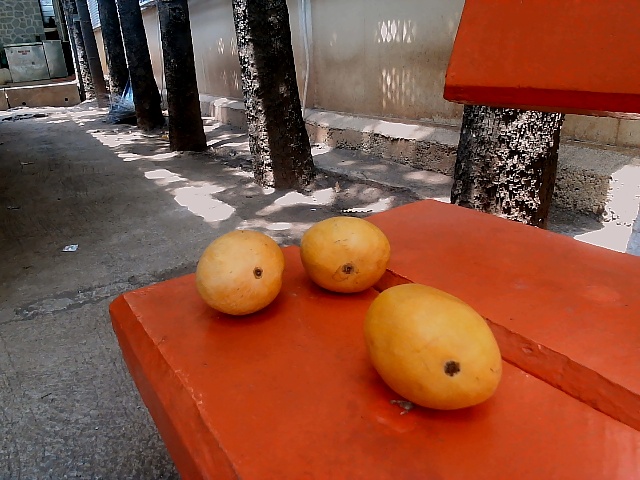
Label: Ripe_Mango